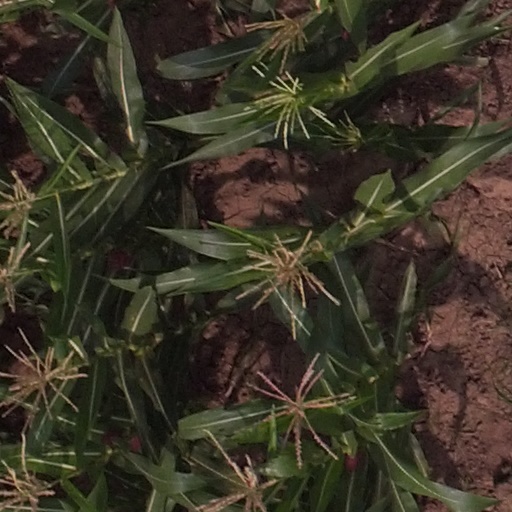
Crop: maize; corn